Diplomatic history of World War II

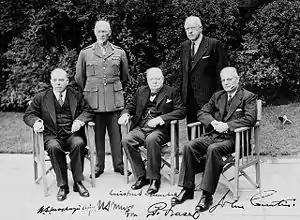
The prime ministers of five members of the Commonwealth of Nations at the 1944 Commonwealth Prime Ministers' Conference.

As the Statute of Westminster 1931 was not yet ratified by the parliaments of Australia and New Zealand when the King declared war against Germany on 3 September 1939, the declaration also applied to them. As the Statute of Westminster was already in effect in Canada and South Africa, they issued their declarations of war against Germany in September 1939. South Africa issued a formal declaration of war against Germany on 6 September, following debates in the South African parliament between the pro-British faction, led by Jan Smuts, and supporters of neutrality, led by Albert Hertzog. The Canadian declaration of war on Germany was issued on 10 September. However, as opposed to South Africa, there was little debate over the issue. Shortly after the British declaration of war on 3 September, the Canadian Prime Minister William Lyon Mackenzie King made a radio address to the Canadian public, stating that he stands with Britain, and would recommend for a declaration of war to the Canadian Parliament. The parliamentary vote on the declaration was delayed by Mackenzie King, partly as a symbolic statement of the dominion having an autonomous foreign policy, but also to give Canada time to purchase arms from the U.S. These sales were otherwise barred to belligerents until Congress relaxed the Neutrality Act in November.